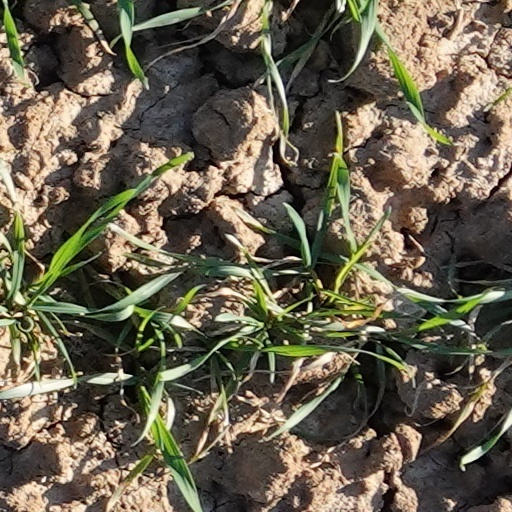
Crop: wheat